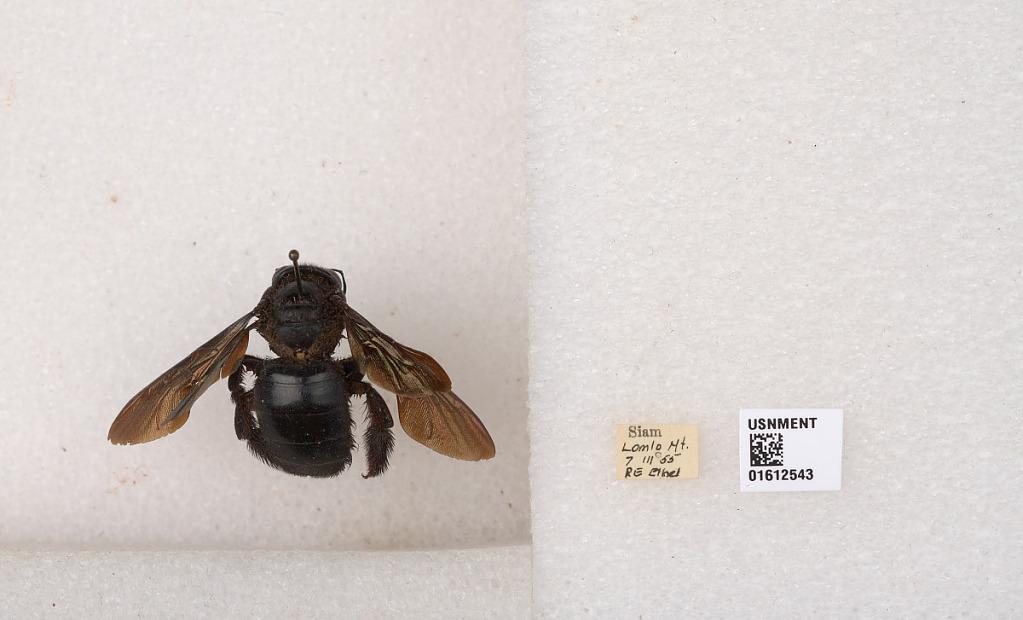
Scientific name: Xylocopa
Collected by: R. Elbel
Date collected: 1955-3-7
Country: Indonesia
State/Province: West Papua
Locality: Lomlo Mt